People's Liberation Army (Lebanon)

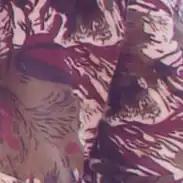
PSP/PLA Pakistani Arid Brushtroke pattern.

Besides ex-Lebanese Army olive green fatigues (a special domestic variant of the US Army OG-107 cotton sateen utilities), a light mustard khaki work uniform of Soviet origin made for export was also issued to PLA combat troops, which consisted of a cotton shirt and pants. The shirt featured a six-buttoned front and two unpleated, pointed breast pockets closed by pointed flaps, was provided with shoulder straps and had long sleeves with buttoned cuffs. It was worn with matching trousers, which had two side slashed pockets, two pleated cargo pockets closed by straight, dual-buttoned flaps, and two internal pockets at the back, closed by pointed flaps. Locally-produced PLO copies of Iraqi Army olive green and light khaki fatigues, which comprised a shirt with a six-buttoned front, two pleated breast pockets closed by pointed flaps, shoulder straps and long sleeves with buttoned cuffs, plus matching trousers provided with two side slashed pockets and one internal pocket at the back, were widely worn by PLA militiamen. Syrian Army olive green fatigues and captured Israeli olive drab Uniform "B" (Hebrew: "Madei Bet") fatigues were used as well.